Dick Davis (politician)

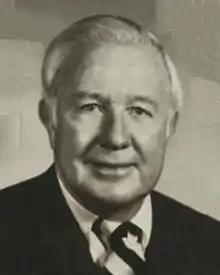
Davis, circa 1984

Richard Joseph Davis Jr. (August 7, 1921 – March 4, 1999) was an American politician who was the 34th Lieutenant Governor of Virginia from 1982 to 1986 serving under Governor Chuck Robb. A former mayor of Portsmouth, Virginia, Davis' 1981 election as Lieutenant Governor saw him win 8 of the 10 Congressional Districts composing Virginia in 1981; his statewide margin of victory over Republican state senator Nathan H. Miller was 150,000 votes. Davis was the first Catholic elected to a statewide office in Virginia history.